Hotel Wilber

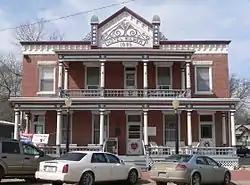
The hotel in 2010

Hotel Wilber is a historic hotel in Wilber, Nebraska. It was built in 1895 as a hotel and gathering place for social events. The builders were Isaac Hickman, Charles Whipple, G. D. Coe, and George Smith. Cultural historian Janet Jeffries Spencer of the Nebraska State Historical Society and architect D. Murphy add,